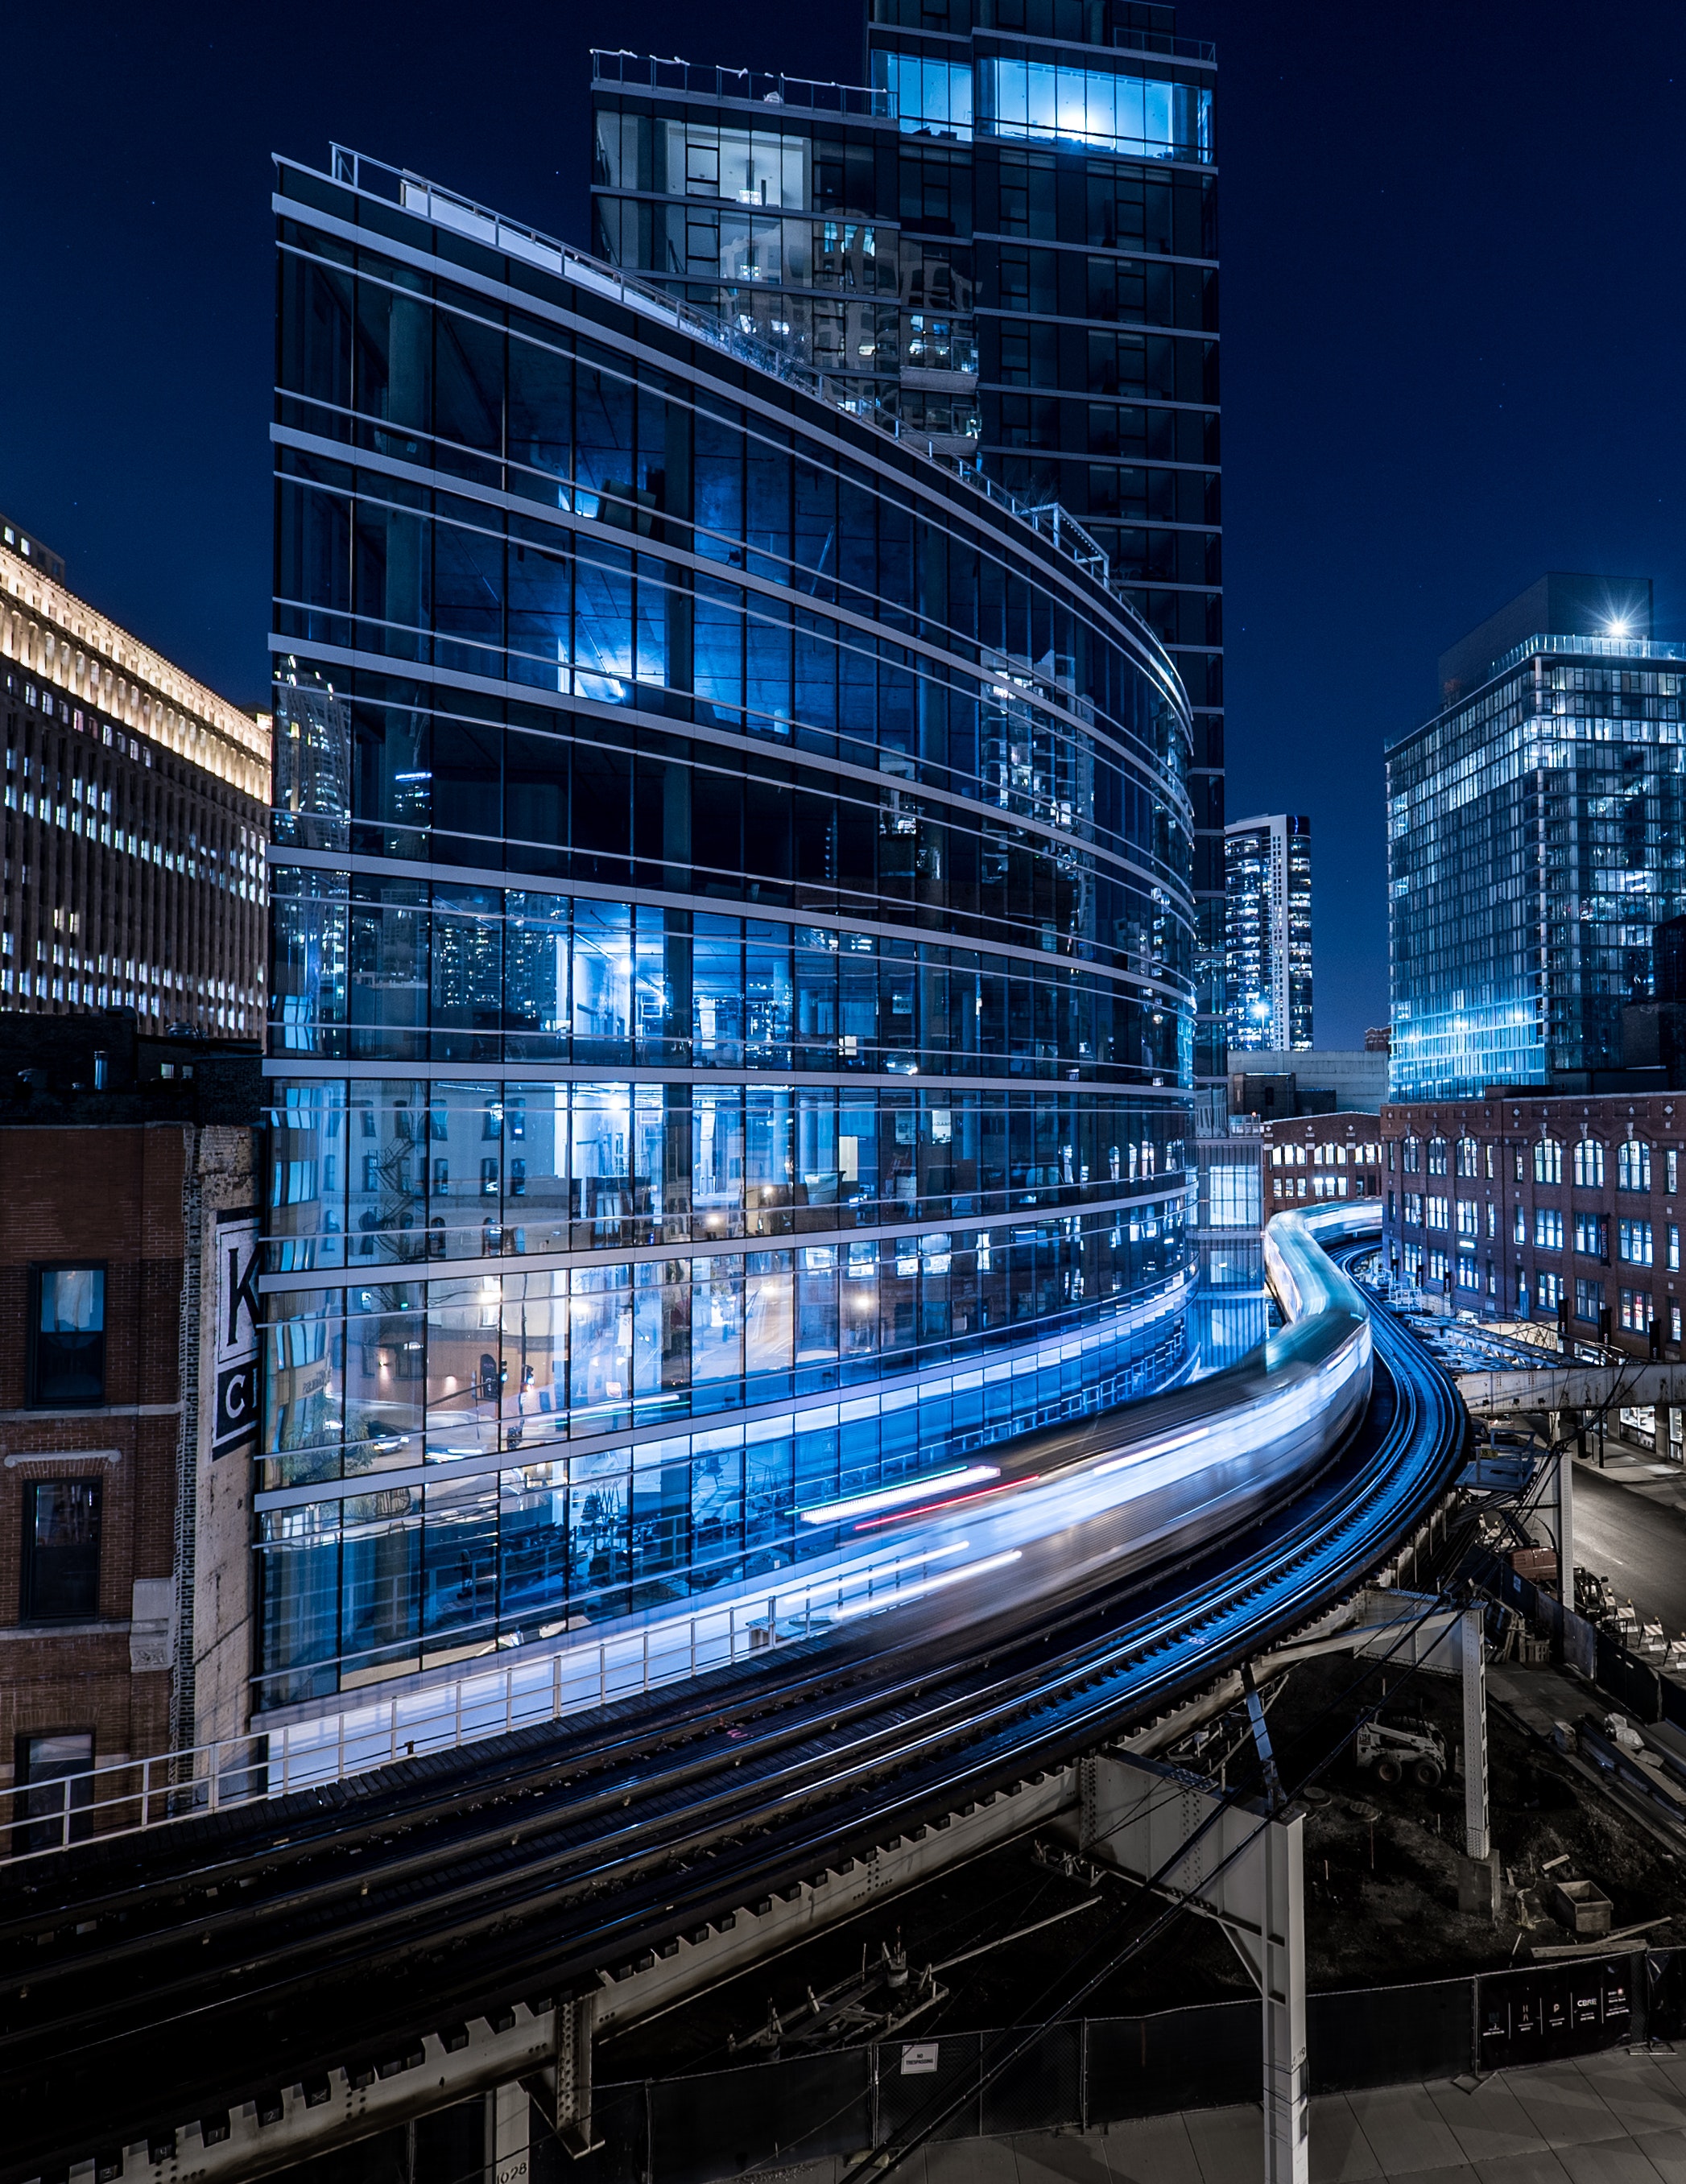
metropolitan area, architecture, night, urban area, metropolis, blue, city, landmark, building, light, human settlement, sky, transport, lighting, mixed use, cityscape, commercial building, tower block, skyscraper, infrastructure, corporate headquarters, condominium, downtown, headquarters, facade, glass, street, tower, reflection, apartment, road, urban design